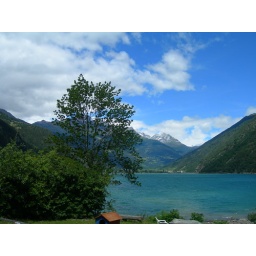
035 We passed by a lake as blue as the sky